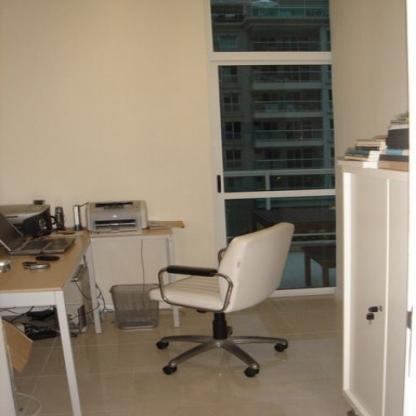
Scene: Indoor